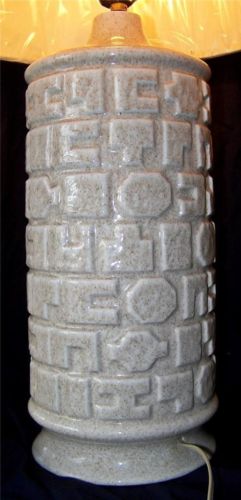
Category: lamp